President's House, University of Michigan

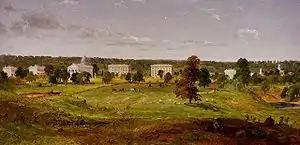
"University of Michigan" (1855) by Jasper Francis Cropsey, showing the campus in 1847 with two of the faculty houses shown on the left.

In 1840, the University of Michigan moved from its original location in Detroit to Ann Arbor. To house faculty members, four houses were constructed by builder Harpin Lum, costing a total of $26,900 (equivalent to $ in ). The houses may have been designed by campus architect Alexander J. Davis, but there is no record of the actual architect. Until 1852, the university was governed by a faculty committee, and there was no president. In 1852 Henry Philip Tappan became the first president of the university and moved into this house, which was at the time vacant. Tappan was succeeded in 1863 by Erastus Otis Haven, who added a single-story kitchen to the house, as well as a third story. Haven was succeeded in 1871 by James Burrill Angell, who had made his acceptance of the post conditional on refurbishment of the President's House. During Angell's tenure, the President's House was substantially altered by adding a west wing containing a semi-circular library and more bedrooms.